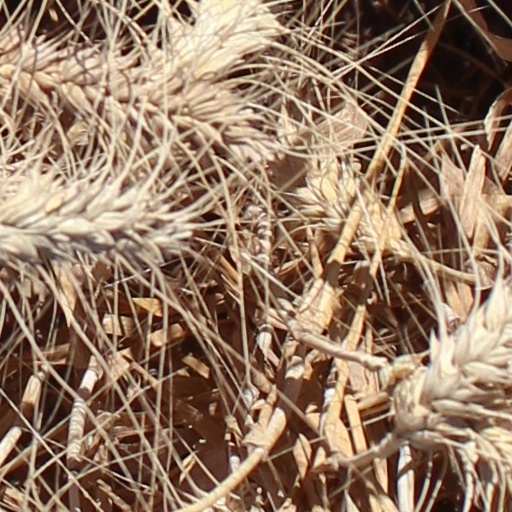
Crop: wheat